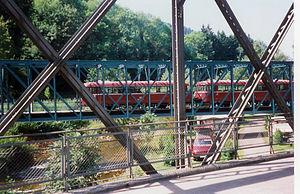
La ligne de chemin de fer Schiltach-Schramberg est une ancienne ligne de chemin de fer secondaire de la Kinzigtalbahn reliant les villes de Schiltach et de Schramberg de 1892 à 1989.